Ein Karem

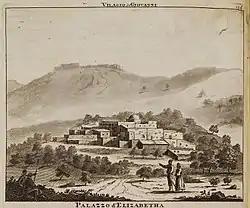
Ain Karim in 1681 by Cornelis de Bruijn

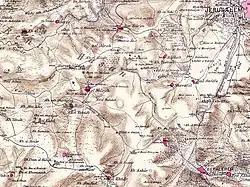
Ain Karim area in the 1870s

Most of the village – some 15,000 dunams – was waqf land set aside charitably to benefit the Moroccan Muslim community in Jerusalem, belonging to the endowment established by Abu Madyan in the 14th century.